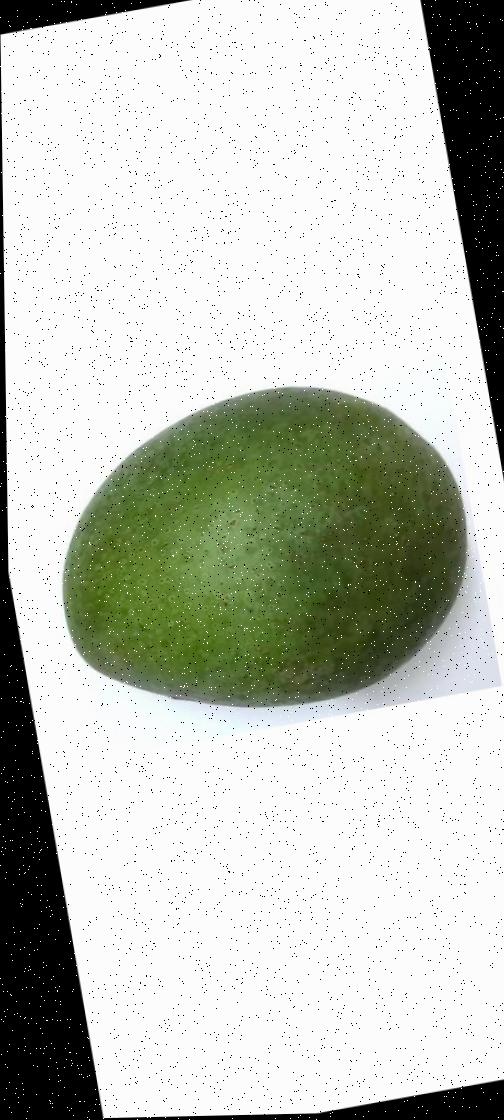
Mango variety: Ashshina Zhinuk